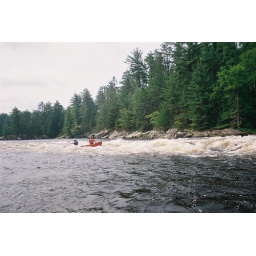
Our white water canoe trip down the Madawaska River in June of 2008.